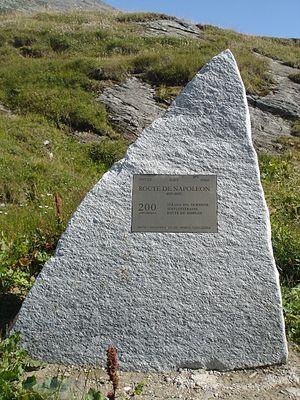
Nicolas Céard, né le 22 janvier 1745 à Saint-Martin-d'Arconville près de Bar-sur-Aube et mort le 11 octobre 1821 à Herry, est un ingénieur français.
L'histoire de la Suisse sous domination française est l'étape de la formation de la Confédération suisse qui suit la Confédération des XIII cantons. Elle est comprise entre le début des manifestations provoquées par la Révolution française de 1789 et la création de la Confédération des XXII cantons le 7 août 1815.